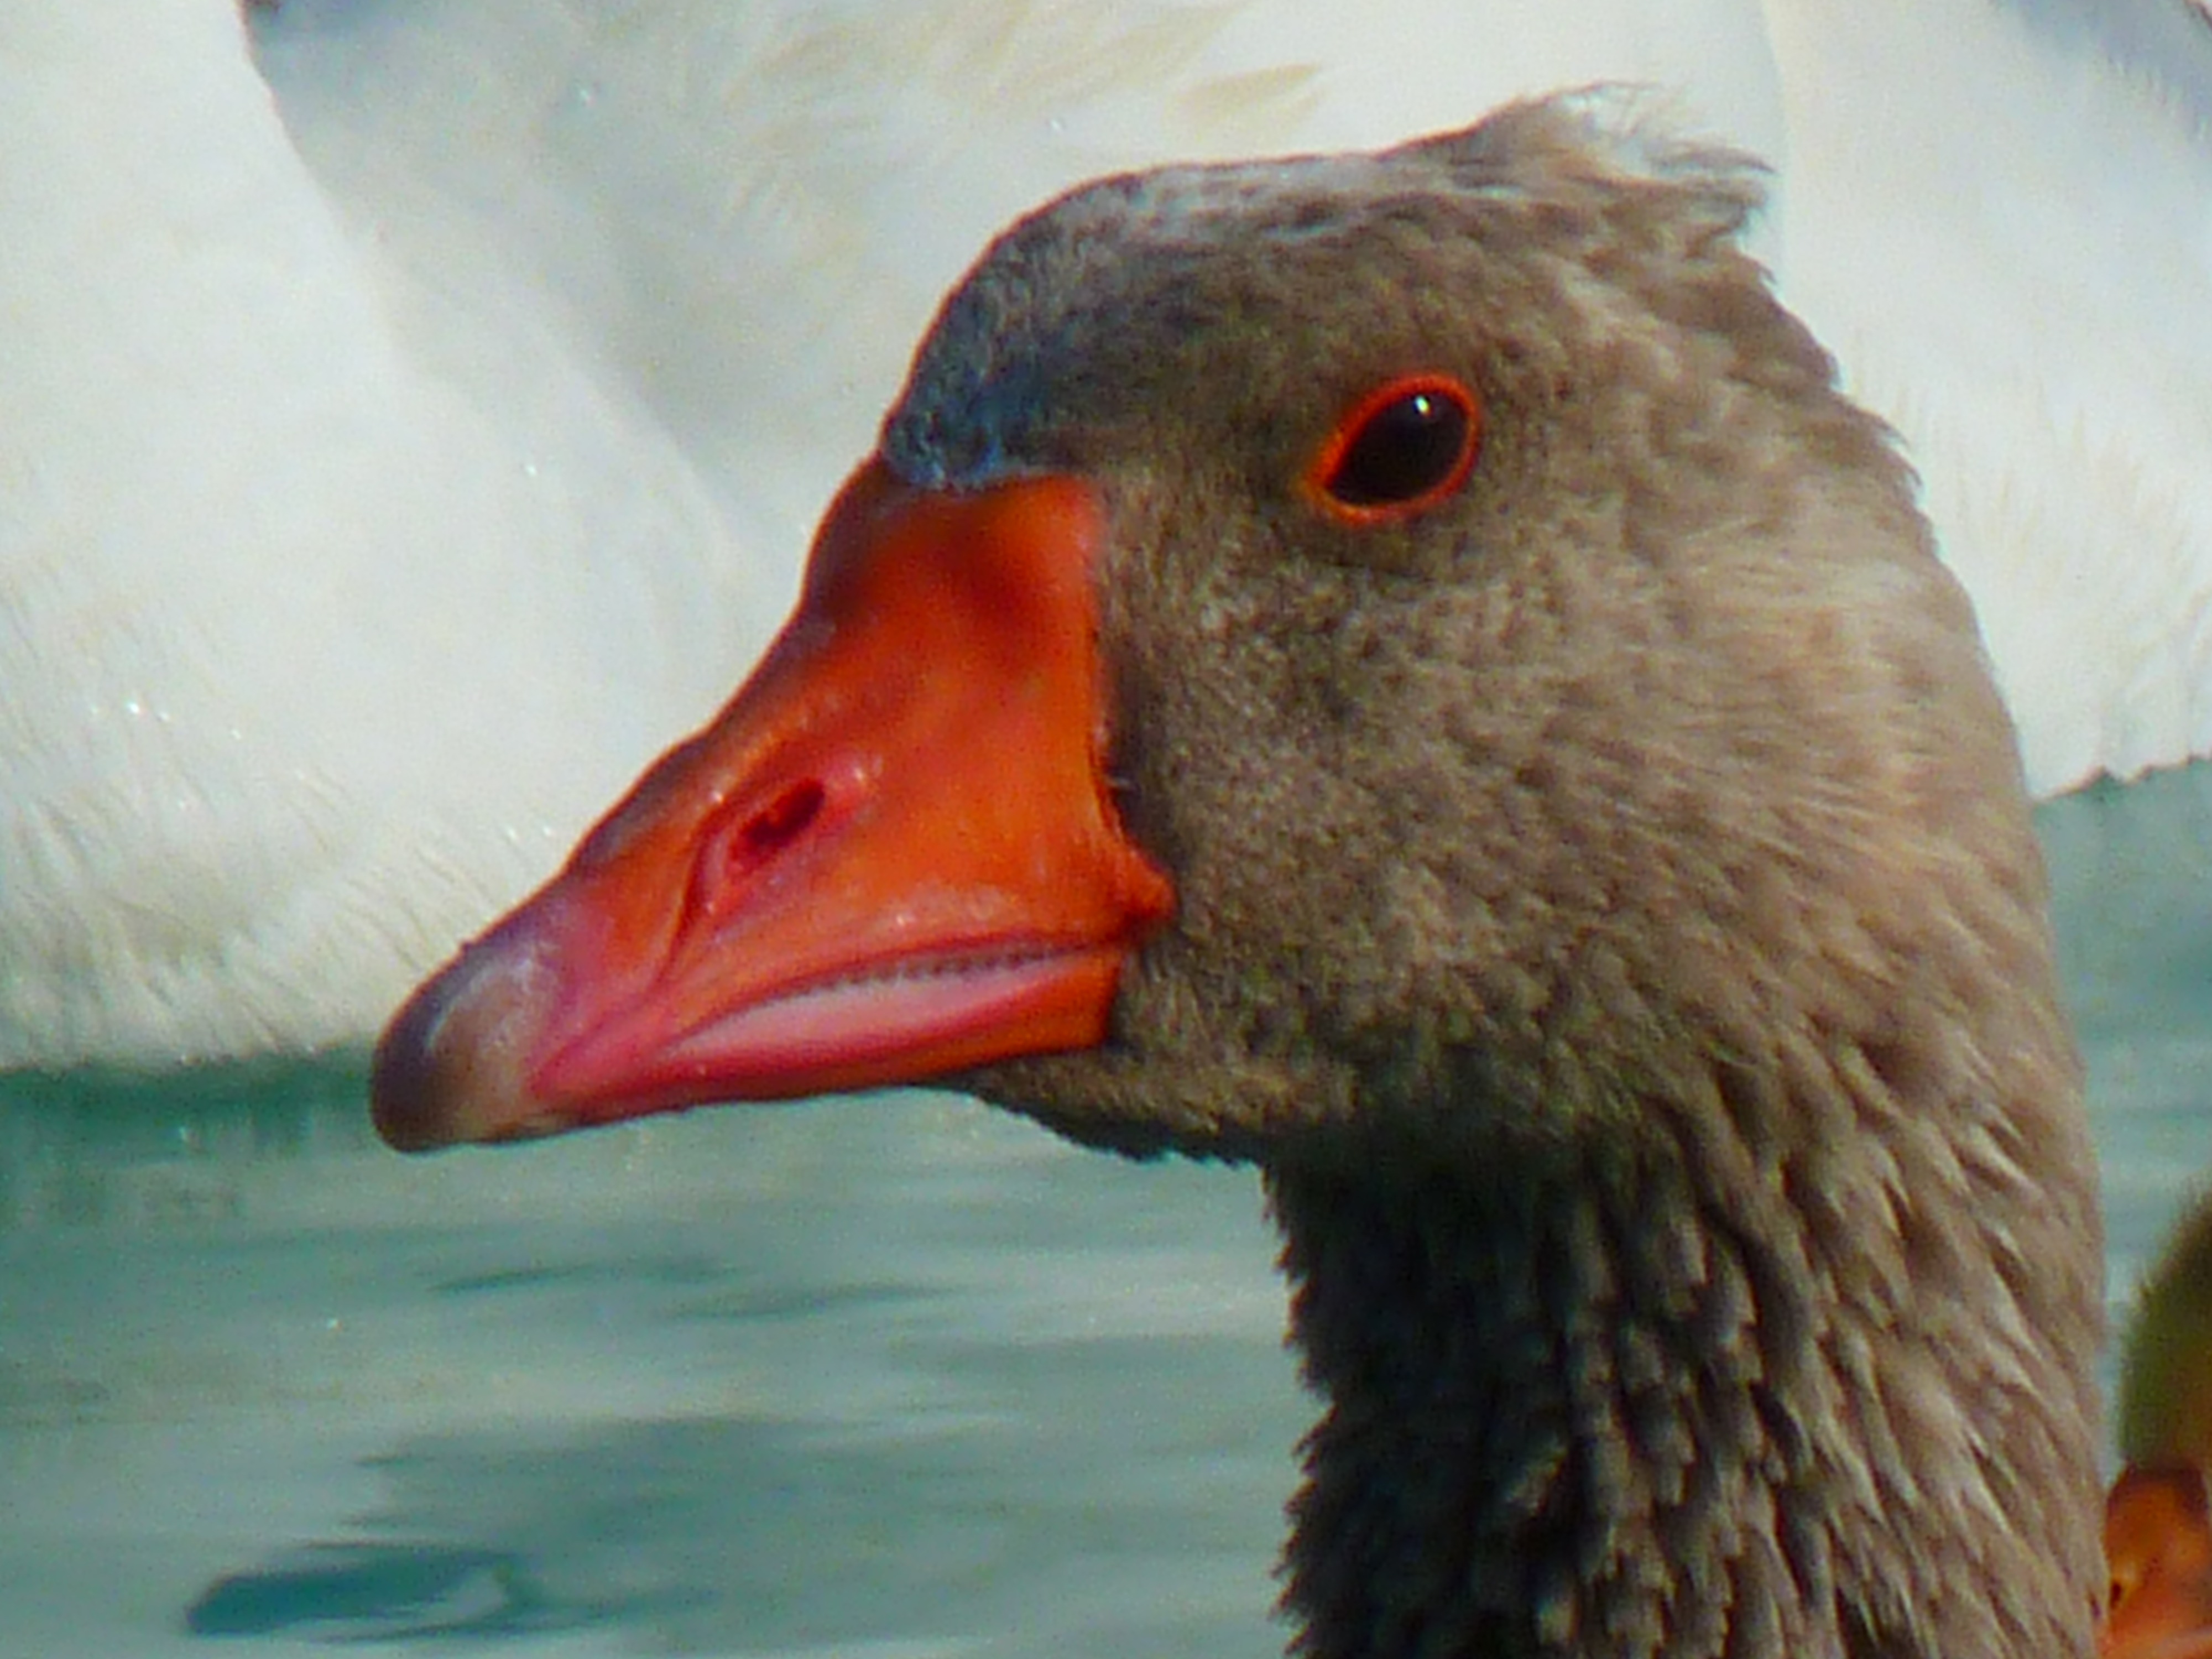
water, bird, wildlife, swim, beak, fowl, fauna, close up, duck, animals, goose, geese, vertebrate, waterfowl, water bird, ducks geese and swans